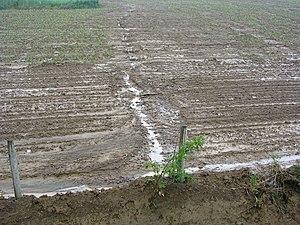
Ruissellement et érosion des sols
Les sols de Bretagne, comme tous les sols, sont formés grâce à la pédogénèse, c'est-à-dire un ensemble de processus physiques, chimiques et biologiques, ce qui a conduit en Bretagne à différents types de sols. Ces sols bretons ont notamment évolué au cours du Quaternaire et au cours de la période récente, et ont un rôle comme interface dans l’environnement.